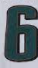
Number: 6